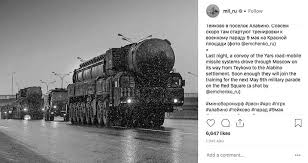
Label: Air Defense